E. O. Köpke

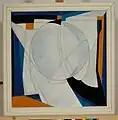
EO Köpke Mit heller Mitte 1986

The "pictures with a bright centre" create a distinctive suggestion, drawing the viewer into the centre of the picture. ""This method of painting, which is entirely geared to the viewer's inner state of mind, uses a softened colour structure with ambiguous values. ... E.O. Köpke's pictures 'with a bright centre' unfold ... one of the many elementary relations and ratios of a great structural aesthetic of what we dare to call beauty."" Again and again he tried out the different effects of colours with unvarying geometric forms and changing picture sizes and sections. All these experiments were recorded down to the smallest detail in sketches (always signed), so that even today the artist's reflections can be followed very well.